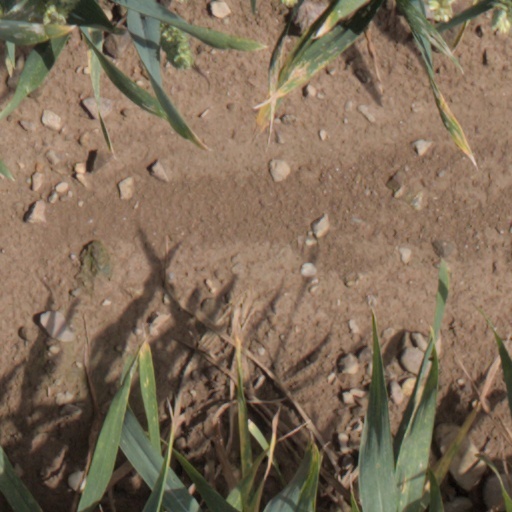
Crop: wheat